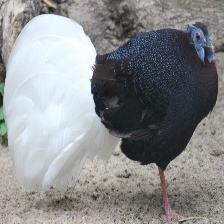
Species: BULWERS PHEASANT
Scientific name: LOPHURA BULWERI